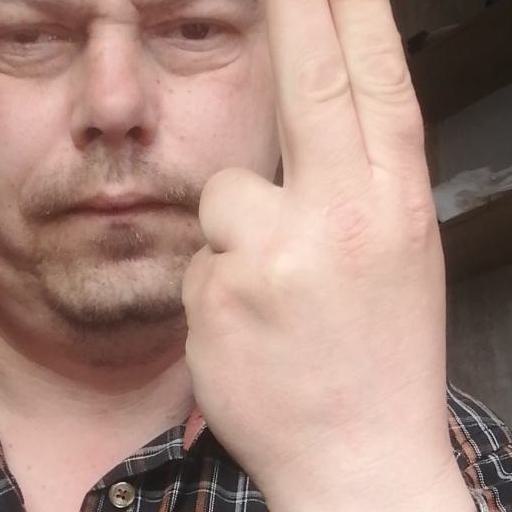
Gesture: two_up_inverted